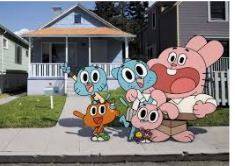
Portrait style: Cartoon Portrait